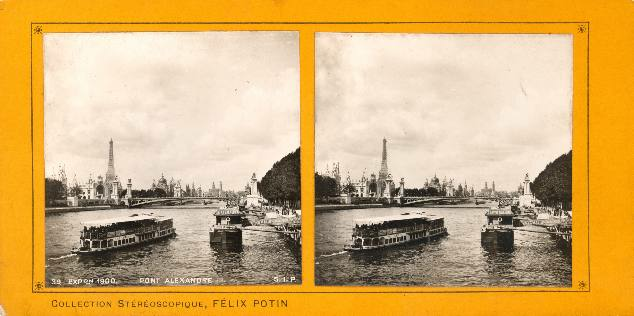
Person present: No